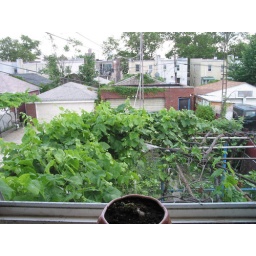
The view from the kitchen window. Potato plant in the foreground.